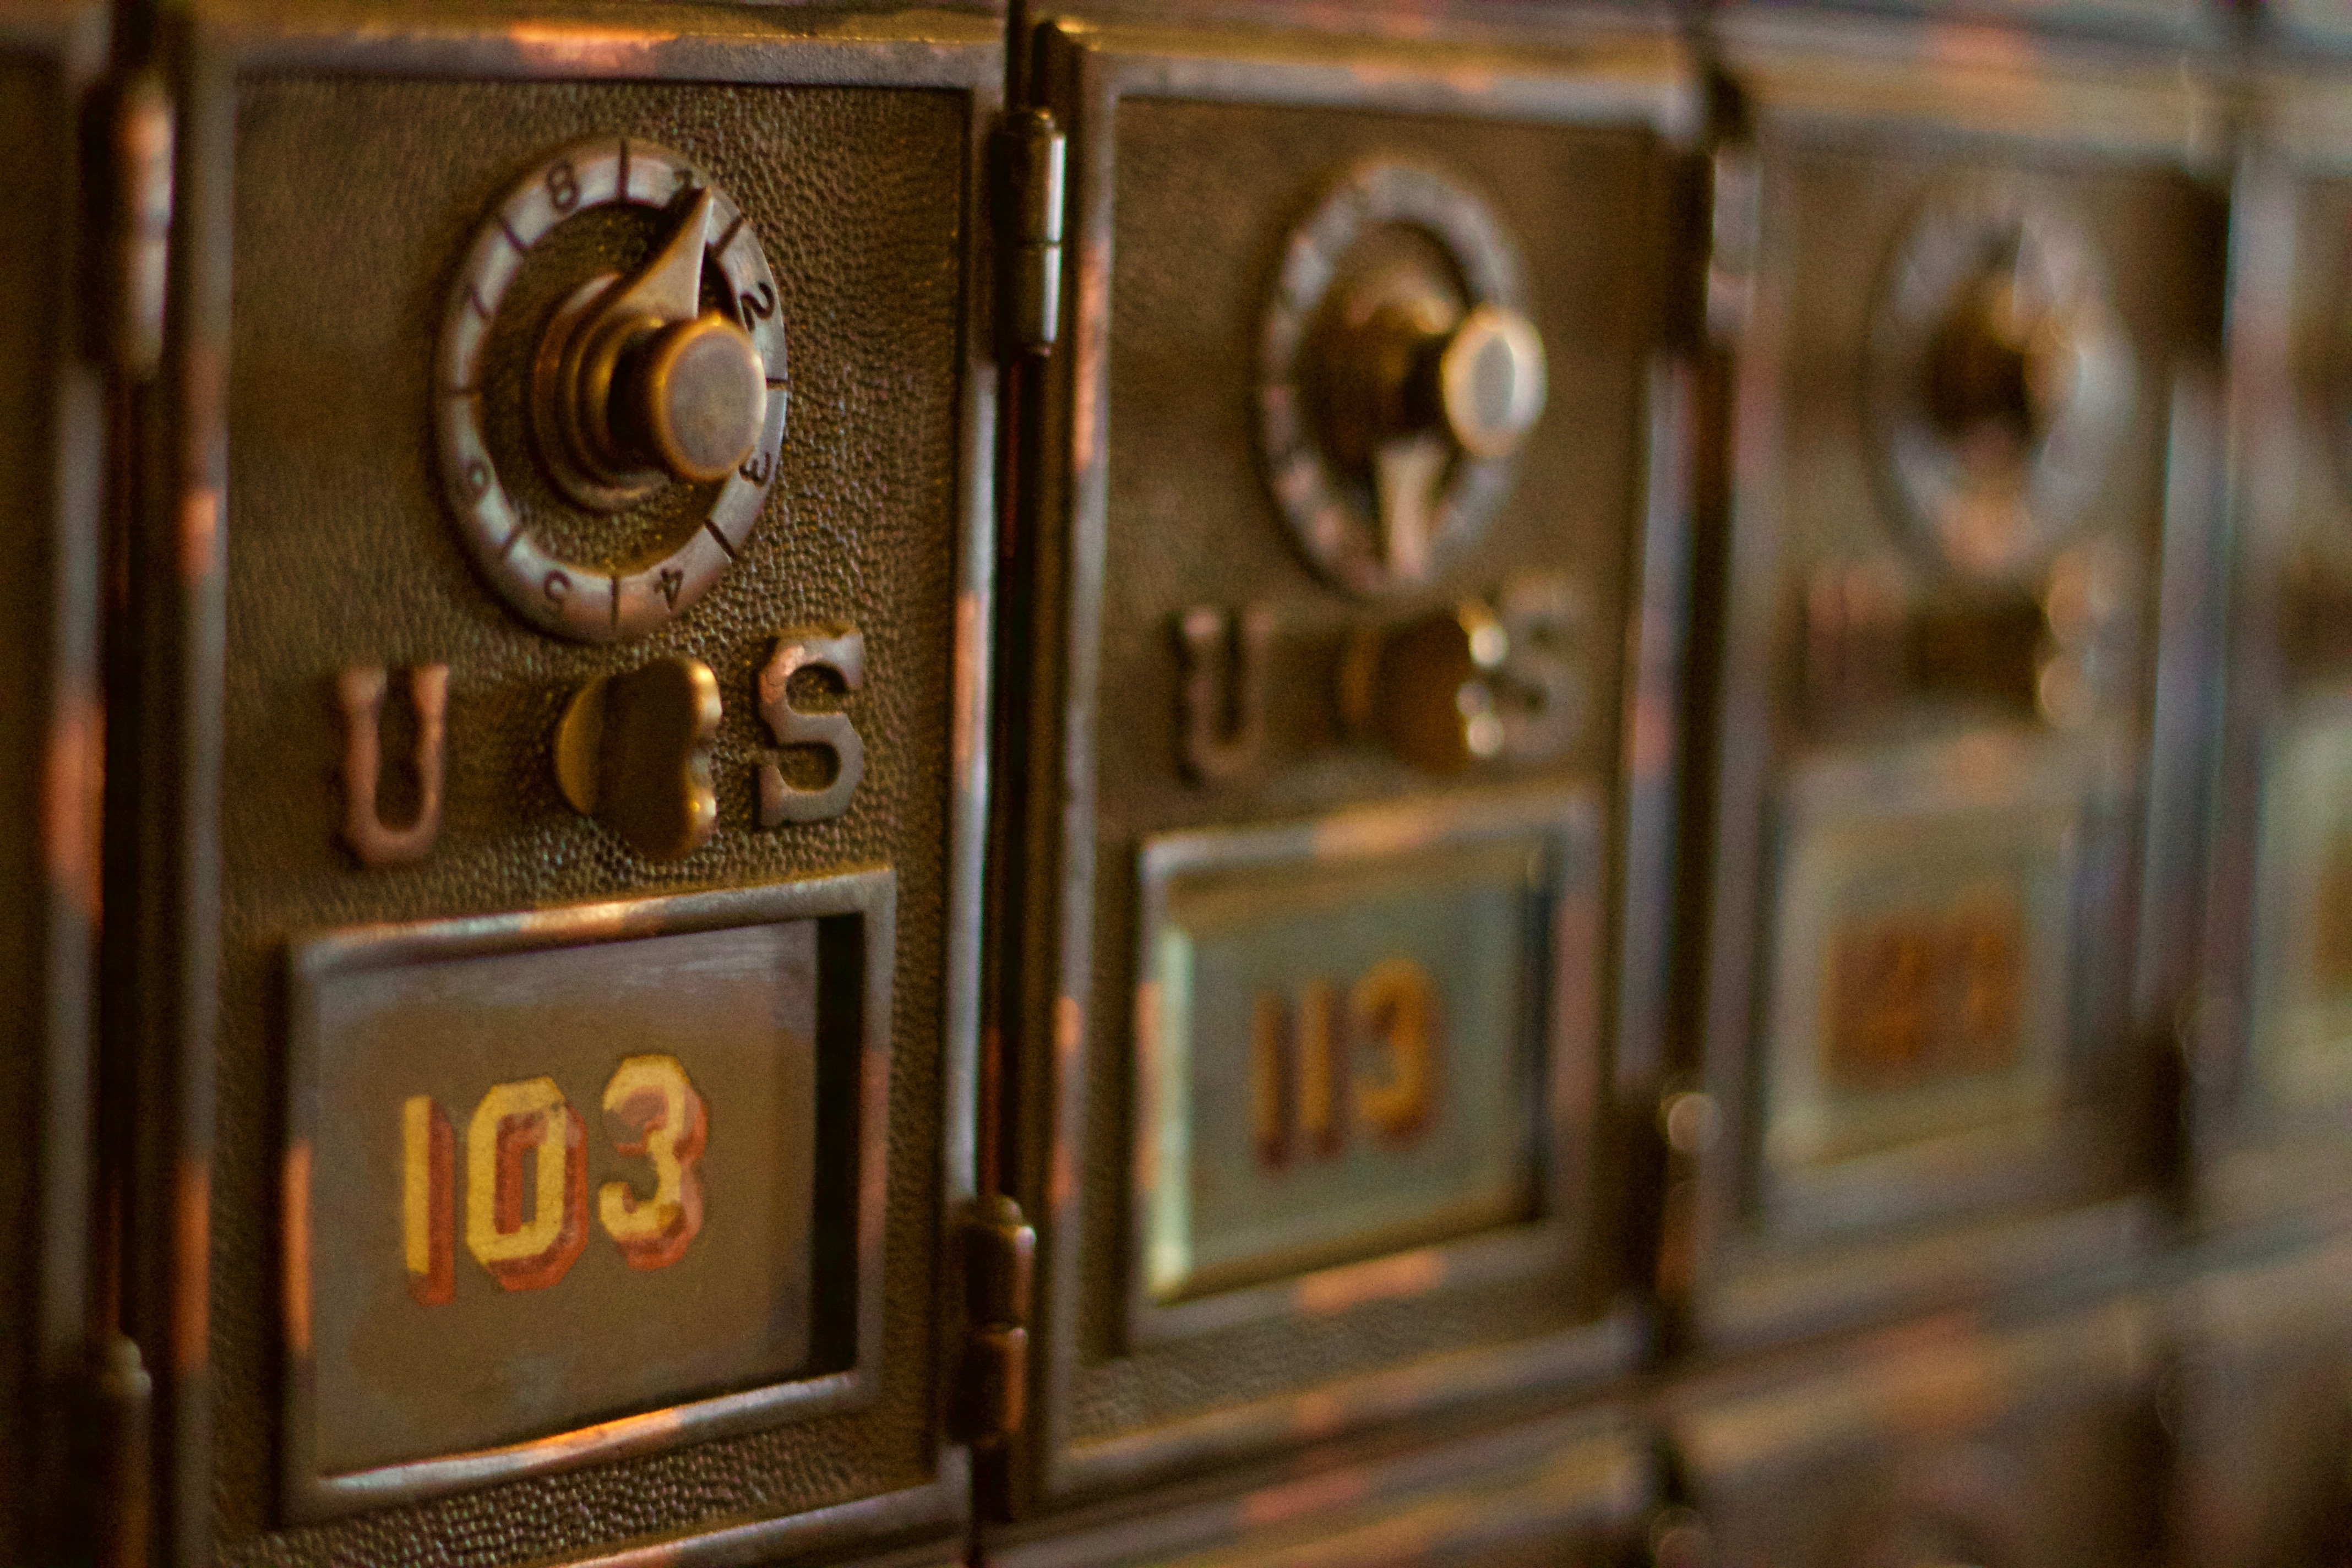
antique, old, metal, mail box, bronze, us, delivery, 103, mailing, post office